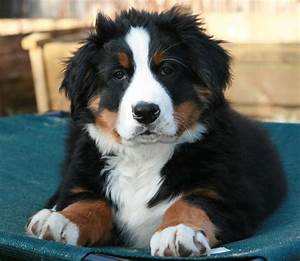
Label: cane